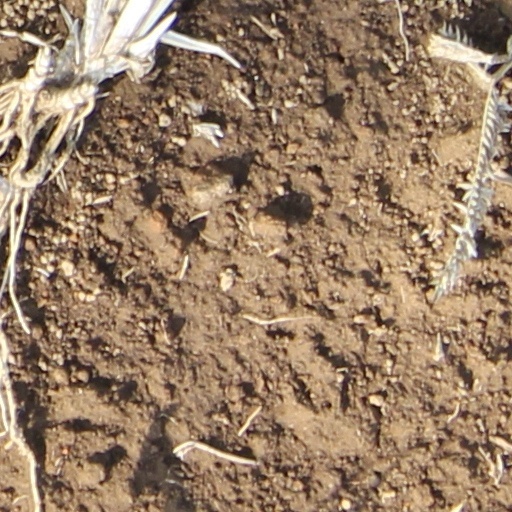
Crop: wheat